Cerastium glomeratum

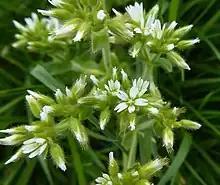
The flowers of sticky mouse-ear are often bunched together, on short stalks

This plant usually has abundant glandular hairs towards the top of the stem and on the sepals. Because it is an annual, plants are easily uprooted and every stem develops flowers. The flowers are also borne on very short pedicels (stalks), so they tend to occur in tight clusters.